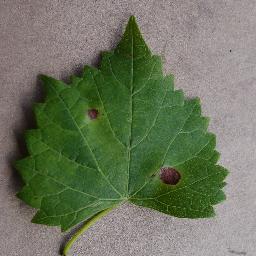
Label: Grape___Black_rot